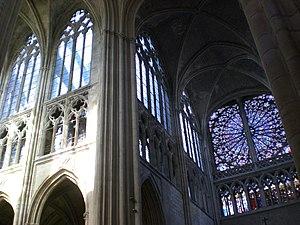
Cathédrale de St. Gatien, Tours